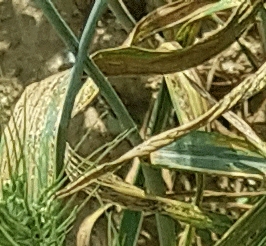
Label: Wheat___Yellow_Rust